2013 Valais Youth Cup

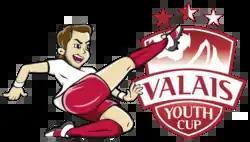
2013 Valais Youth Cup official logo

The Valais Youth Cup was a two-day international football tournament that featured four teams. It was played at the Complexe Sportif du Bout du Lac in Le Bouveret, Switzerland.